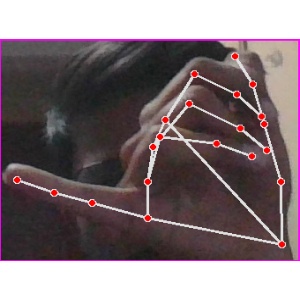
अक्षर: च